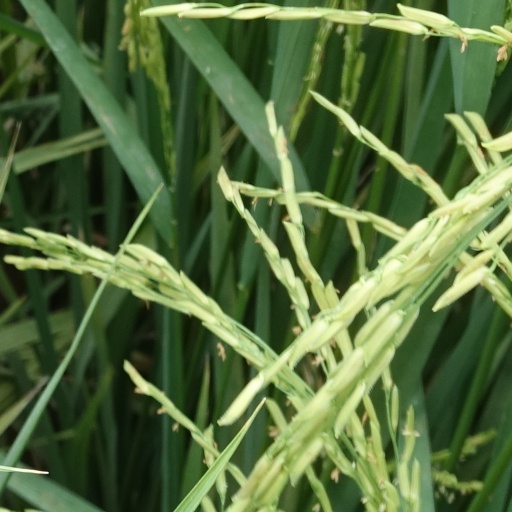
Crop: rice